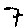
Label: 7